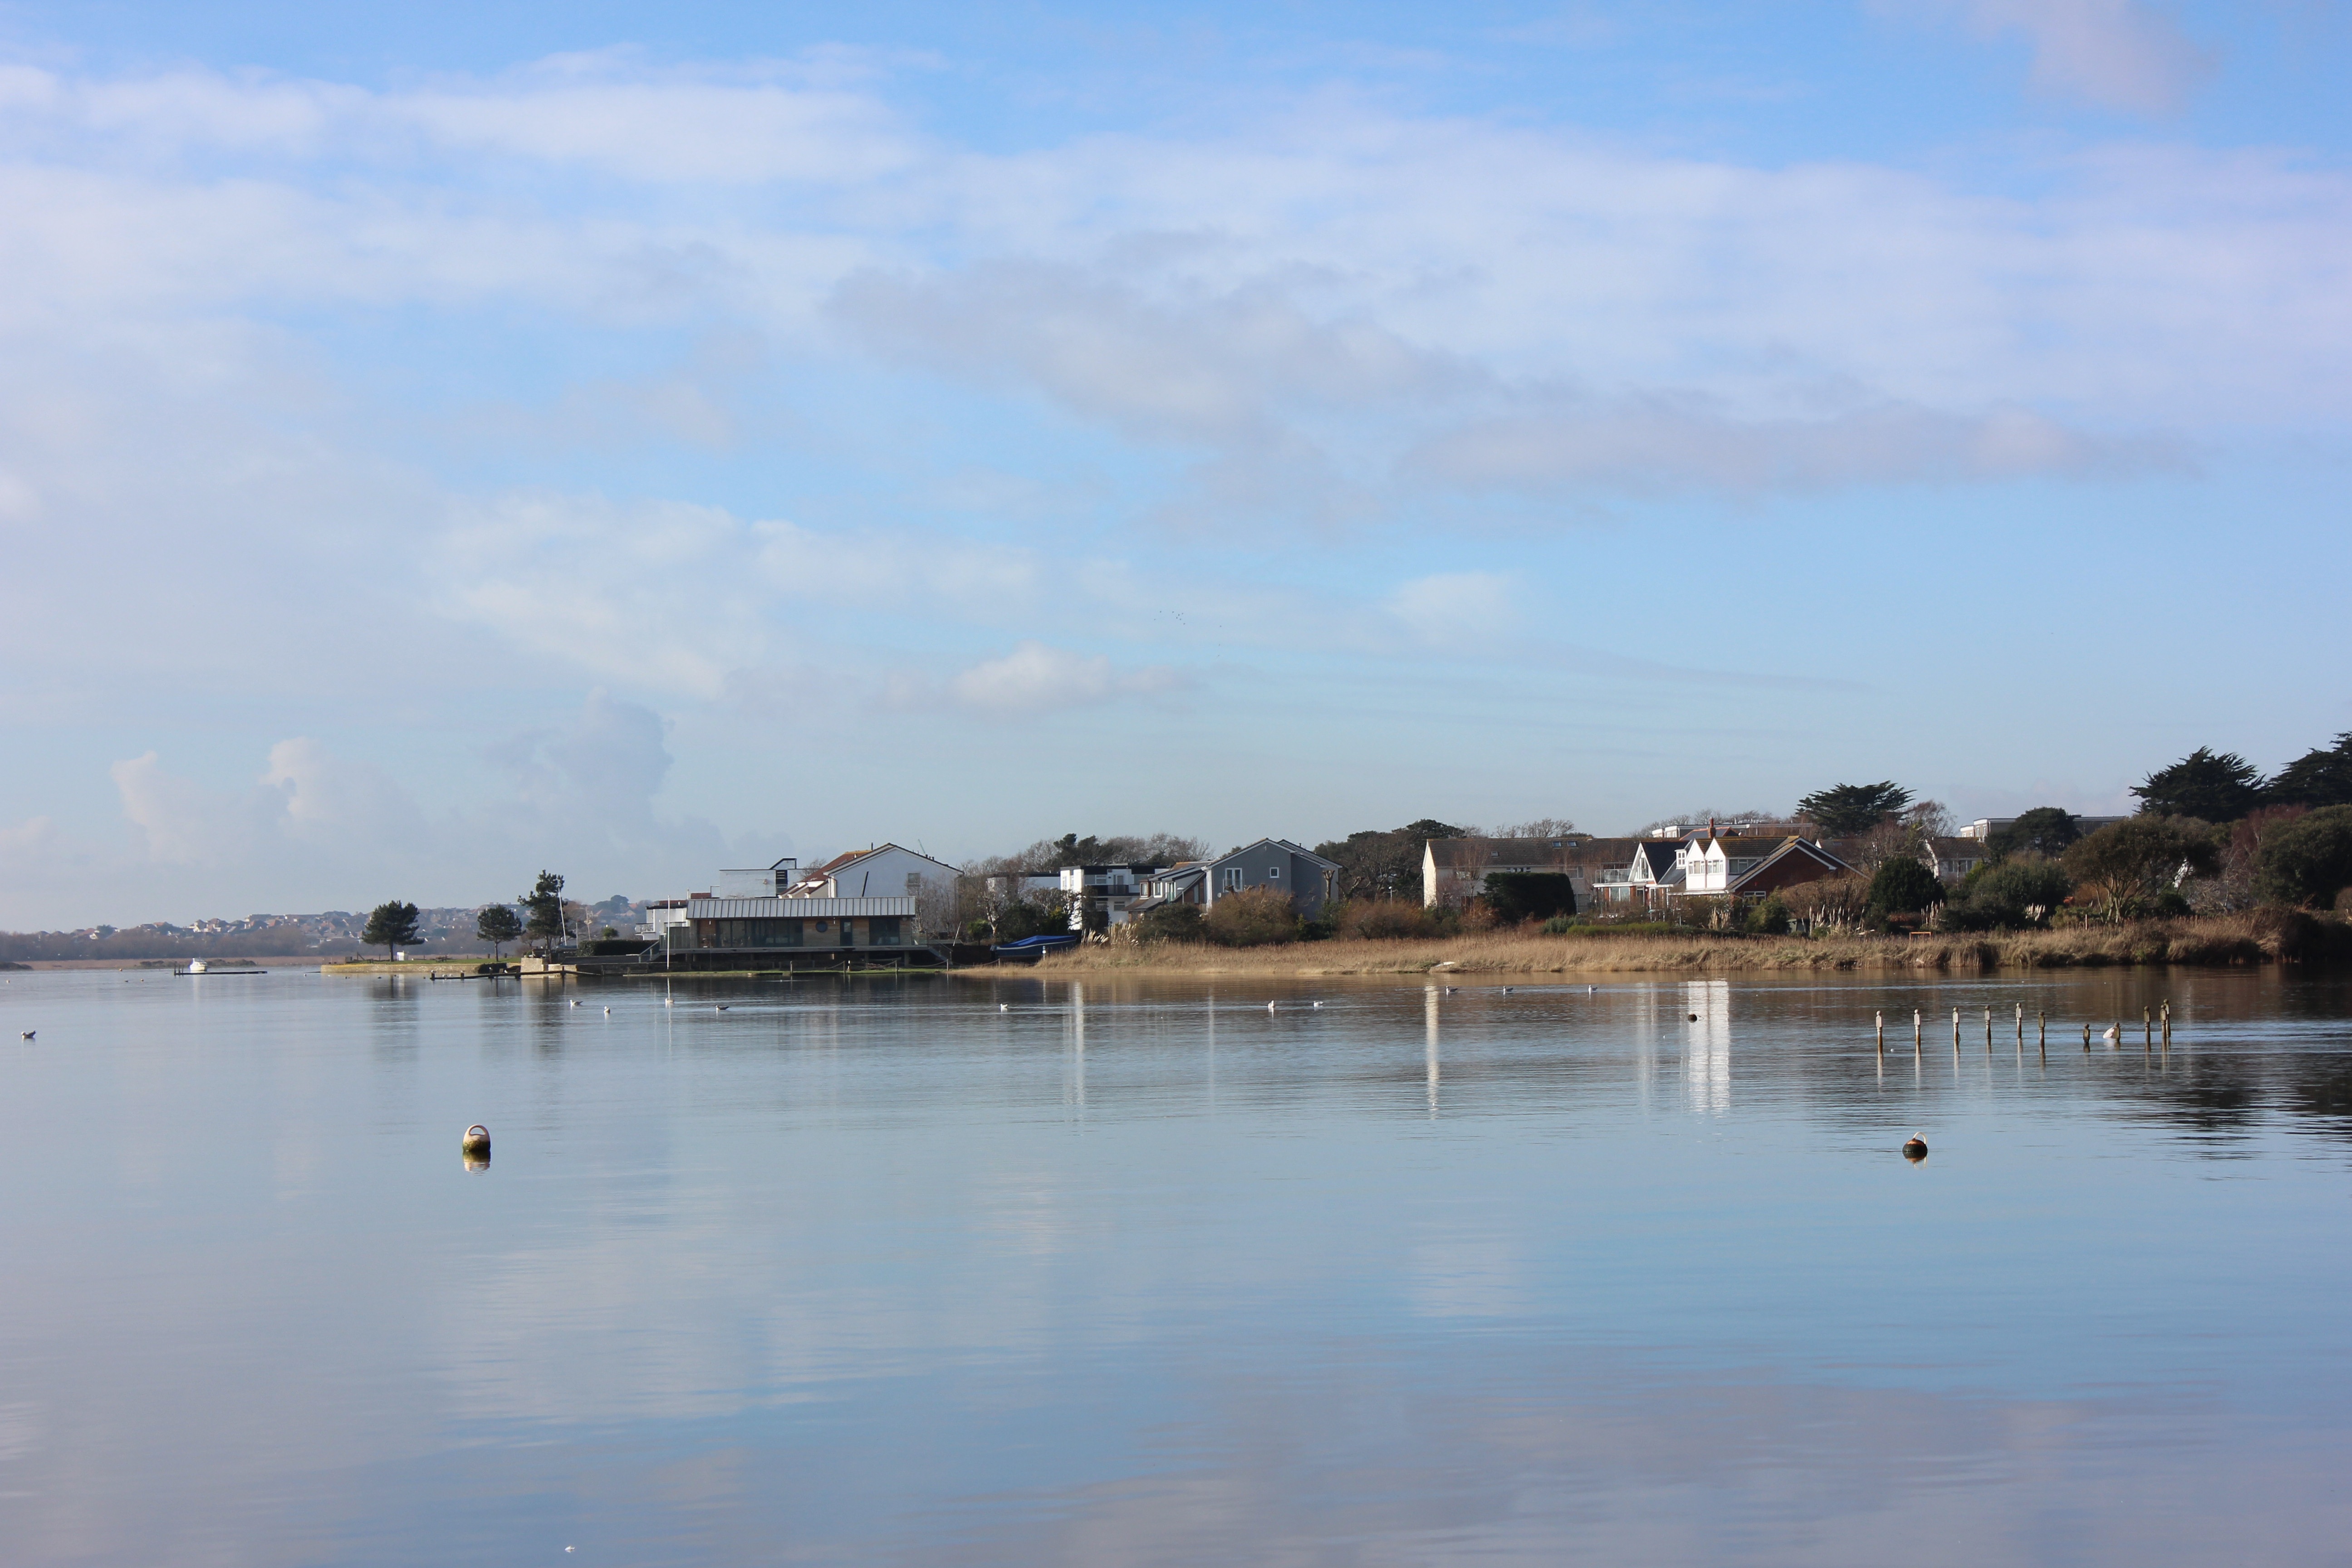
beach, sea, coast, water, dock, sky, boat, shore, lake, river, photo, panorama, summer, tourist, coastline, hut, seaside, reflection, vehicle, scenic, colourful, scenery, bay, harbor, marina, body of water, england, boats, head, scene, sandspit, dorset, hengistbury, poole, christchurch harbour, mudeford